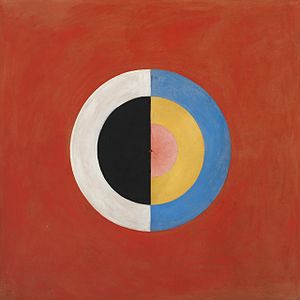
Hilma af Klint / Galleri
Hilma af Klint var en svensk kunstner, antroposof og pioner indenfor abstrakt maleri. Hun indgik i gruppen De fem og hendes systematiske malerier er visuelle repræsentationer af komplekse filosofiske idéer.